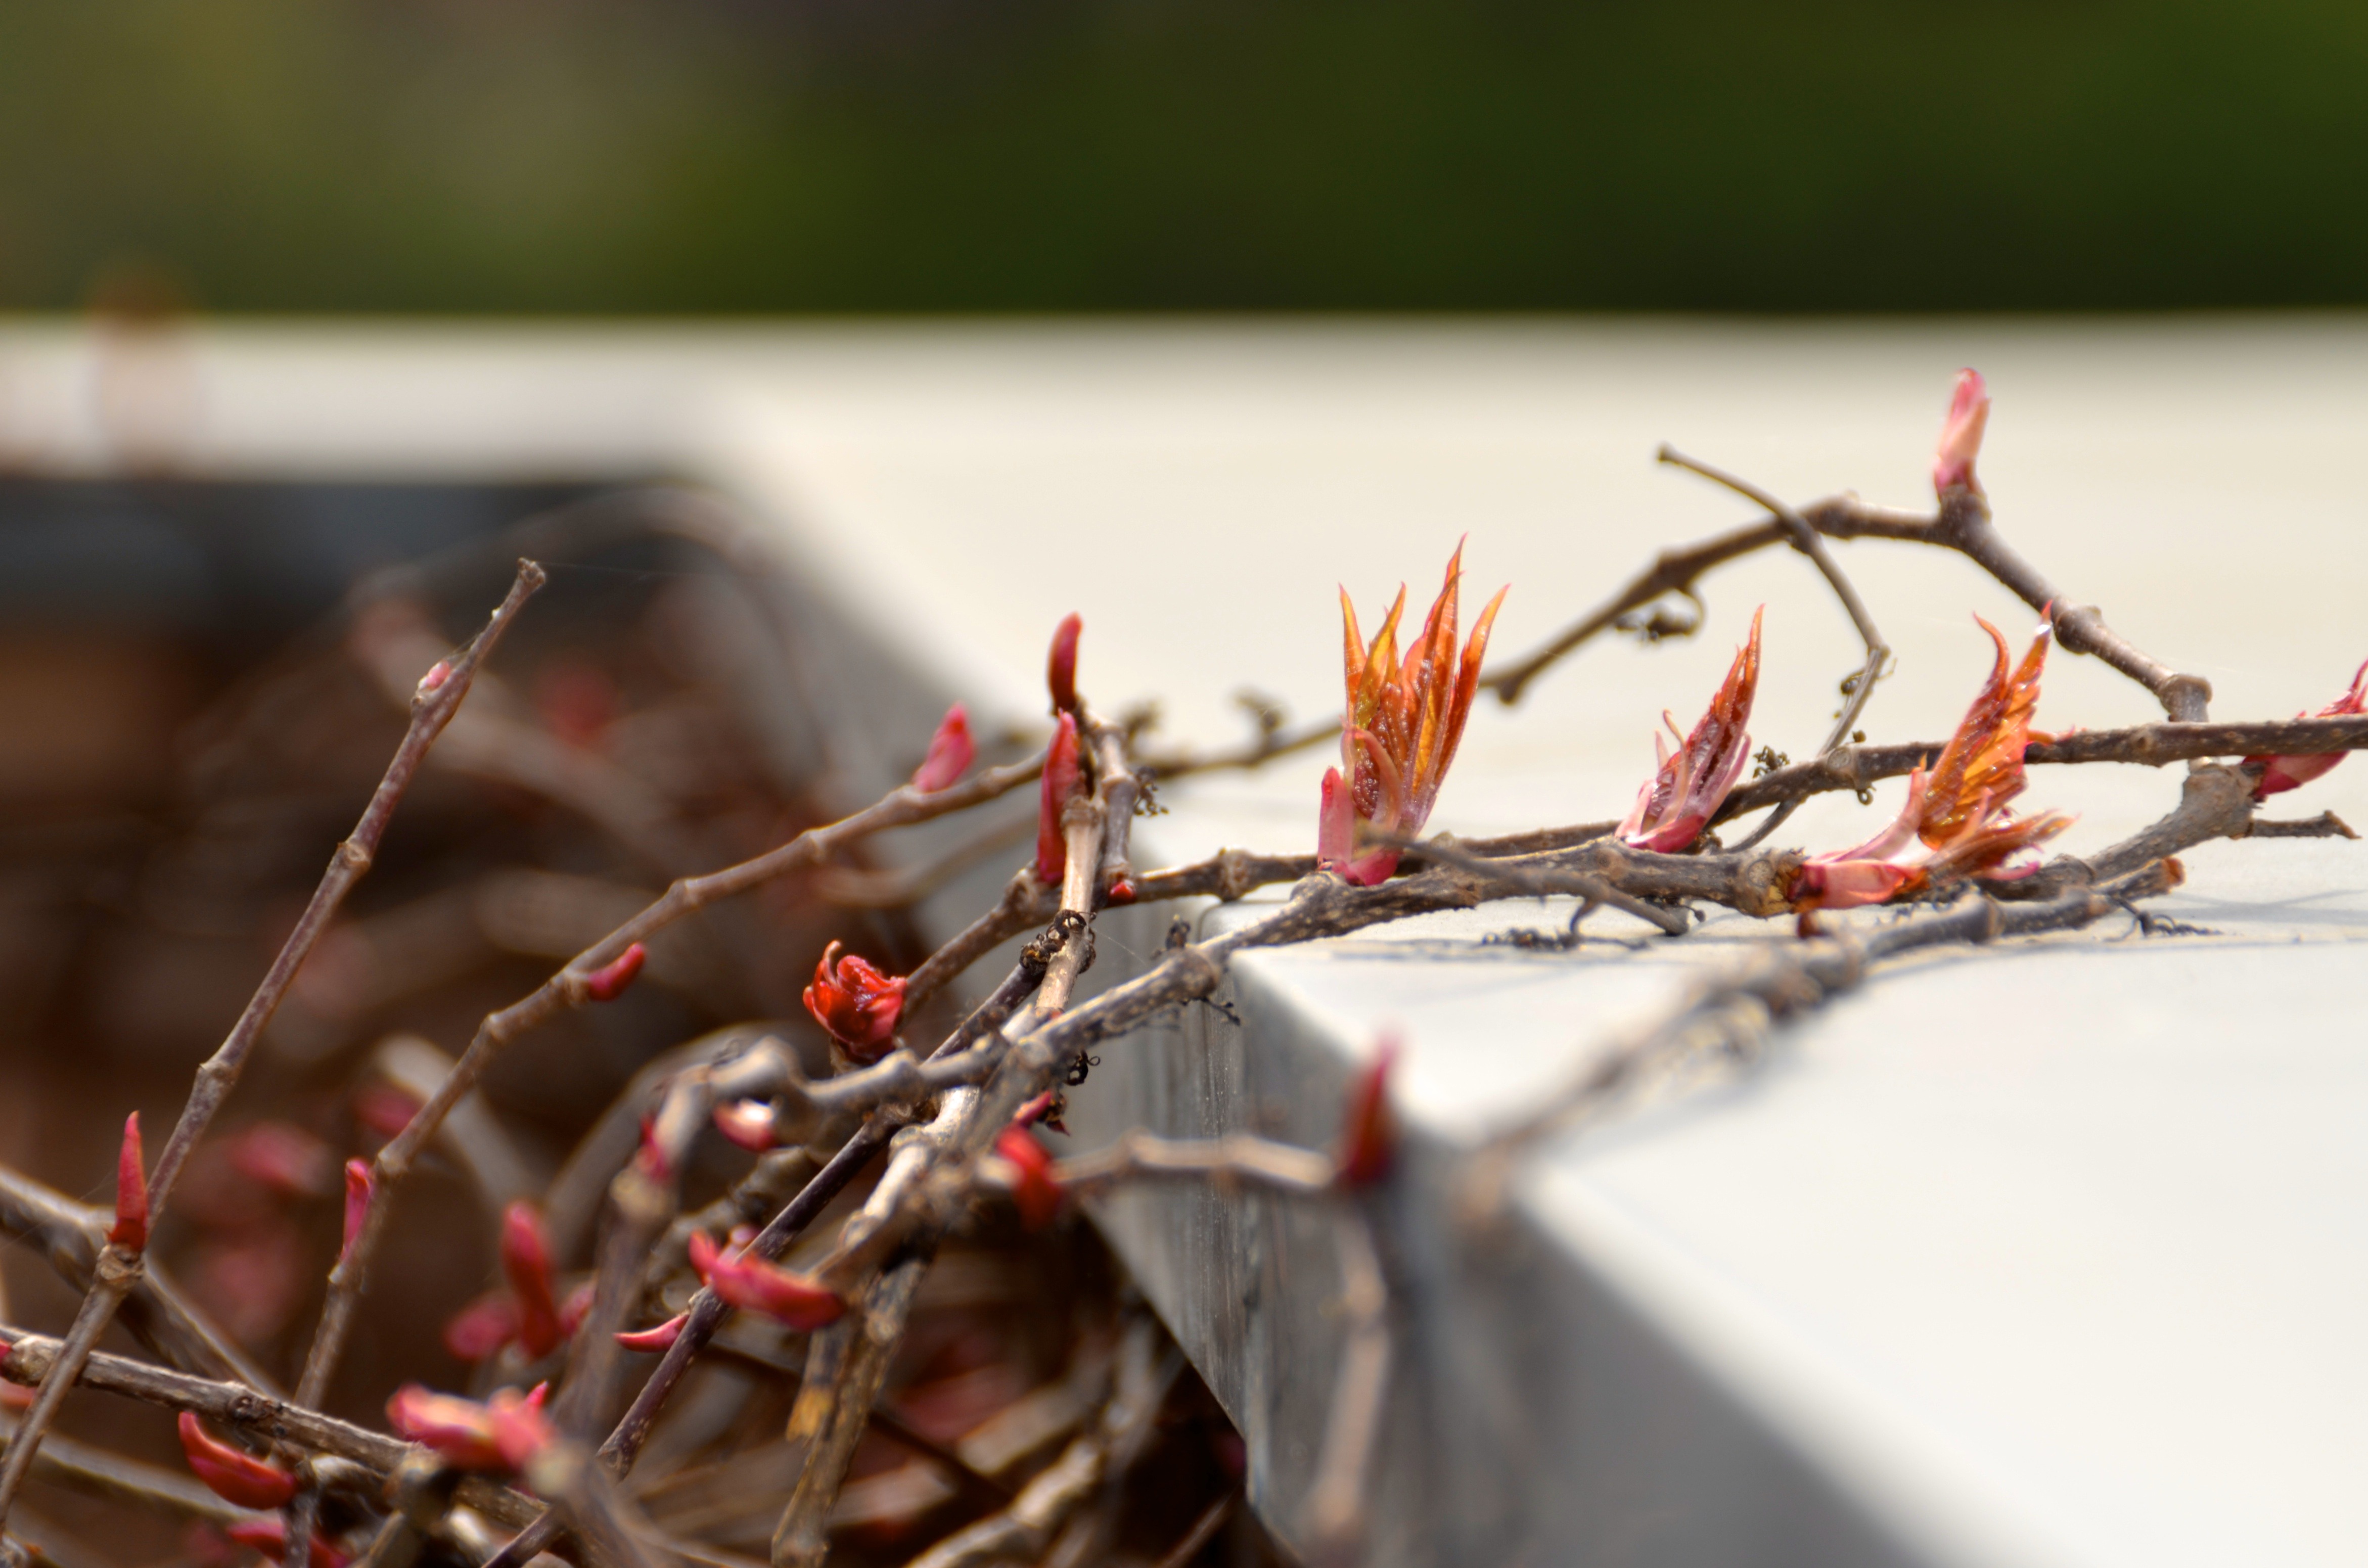
branch, winter, plant, photography, leaf, flower, frost, wall, spring, red, color, autumn, climber, flora, season, twig, close up, aesthetic, leaves, ranke, hedge, macro photography, thorns spines and prickles